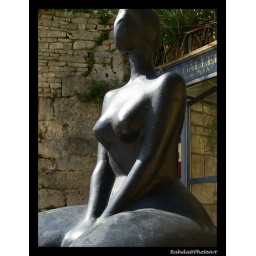
Contemporary female statue against Roman Empire stone brick wall